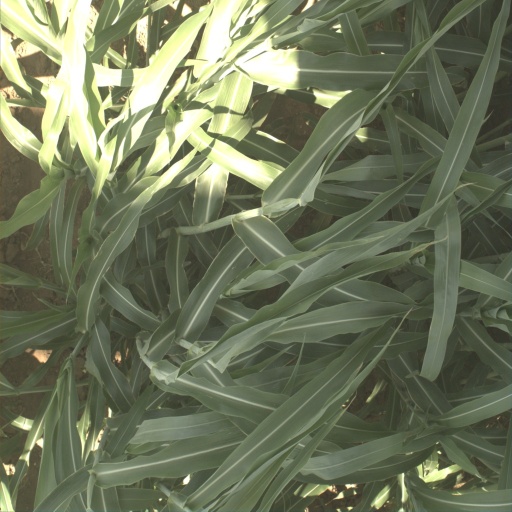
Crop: sorghum